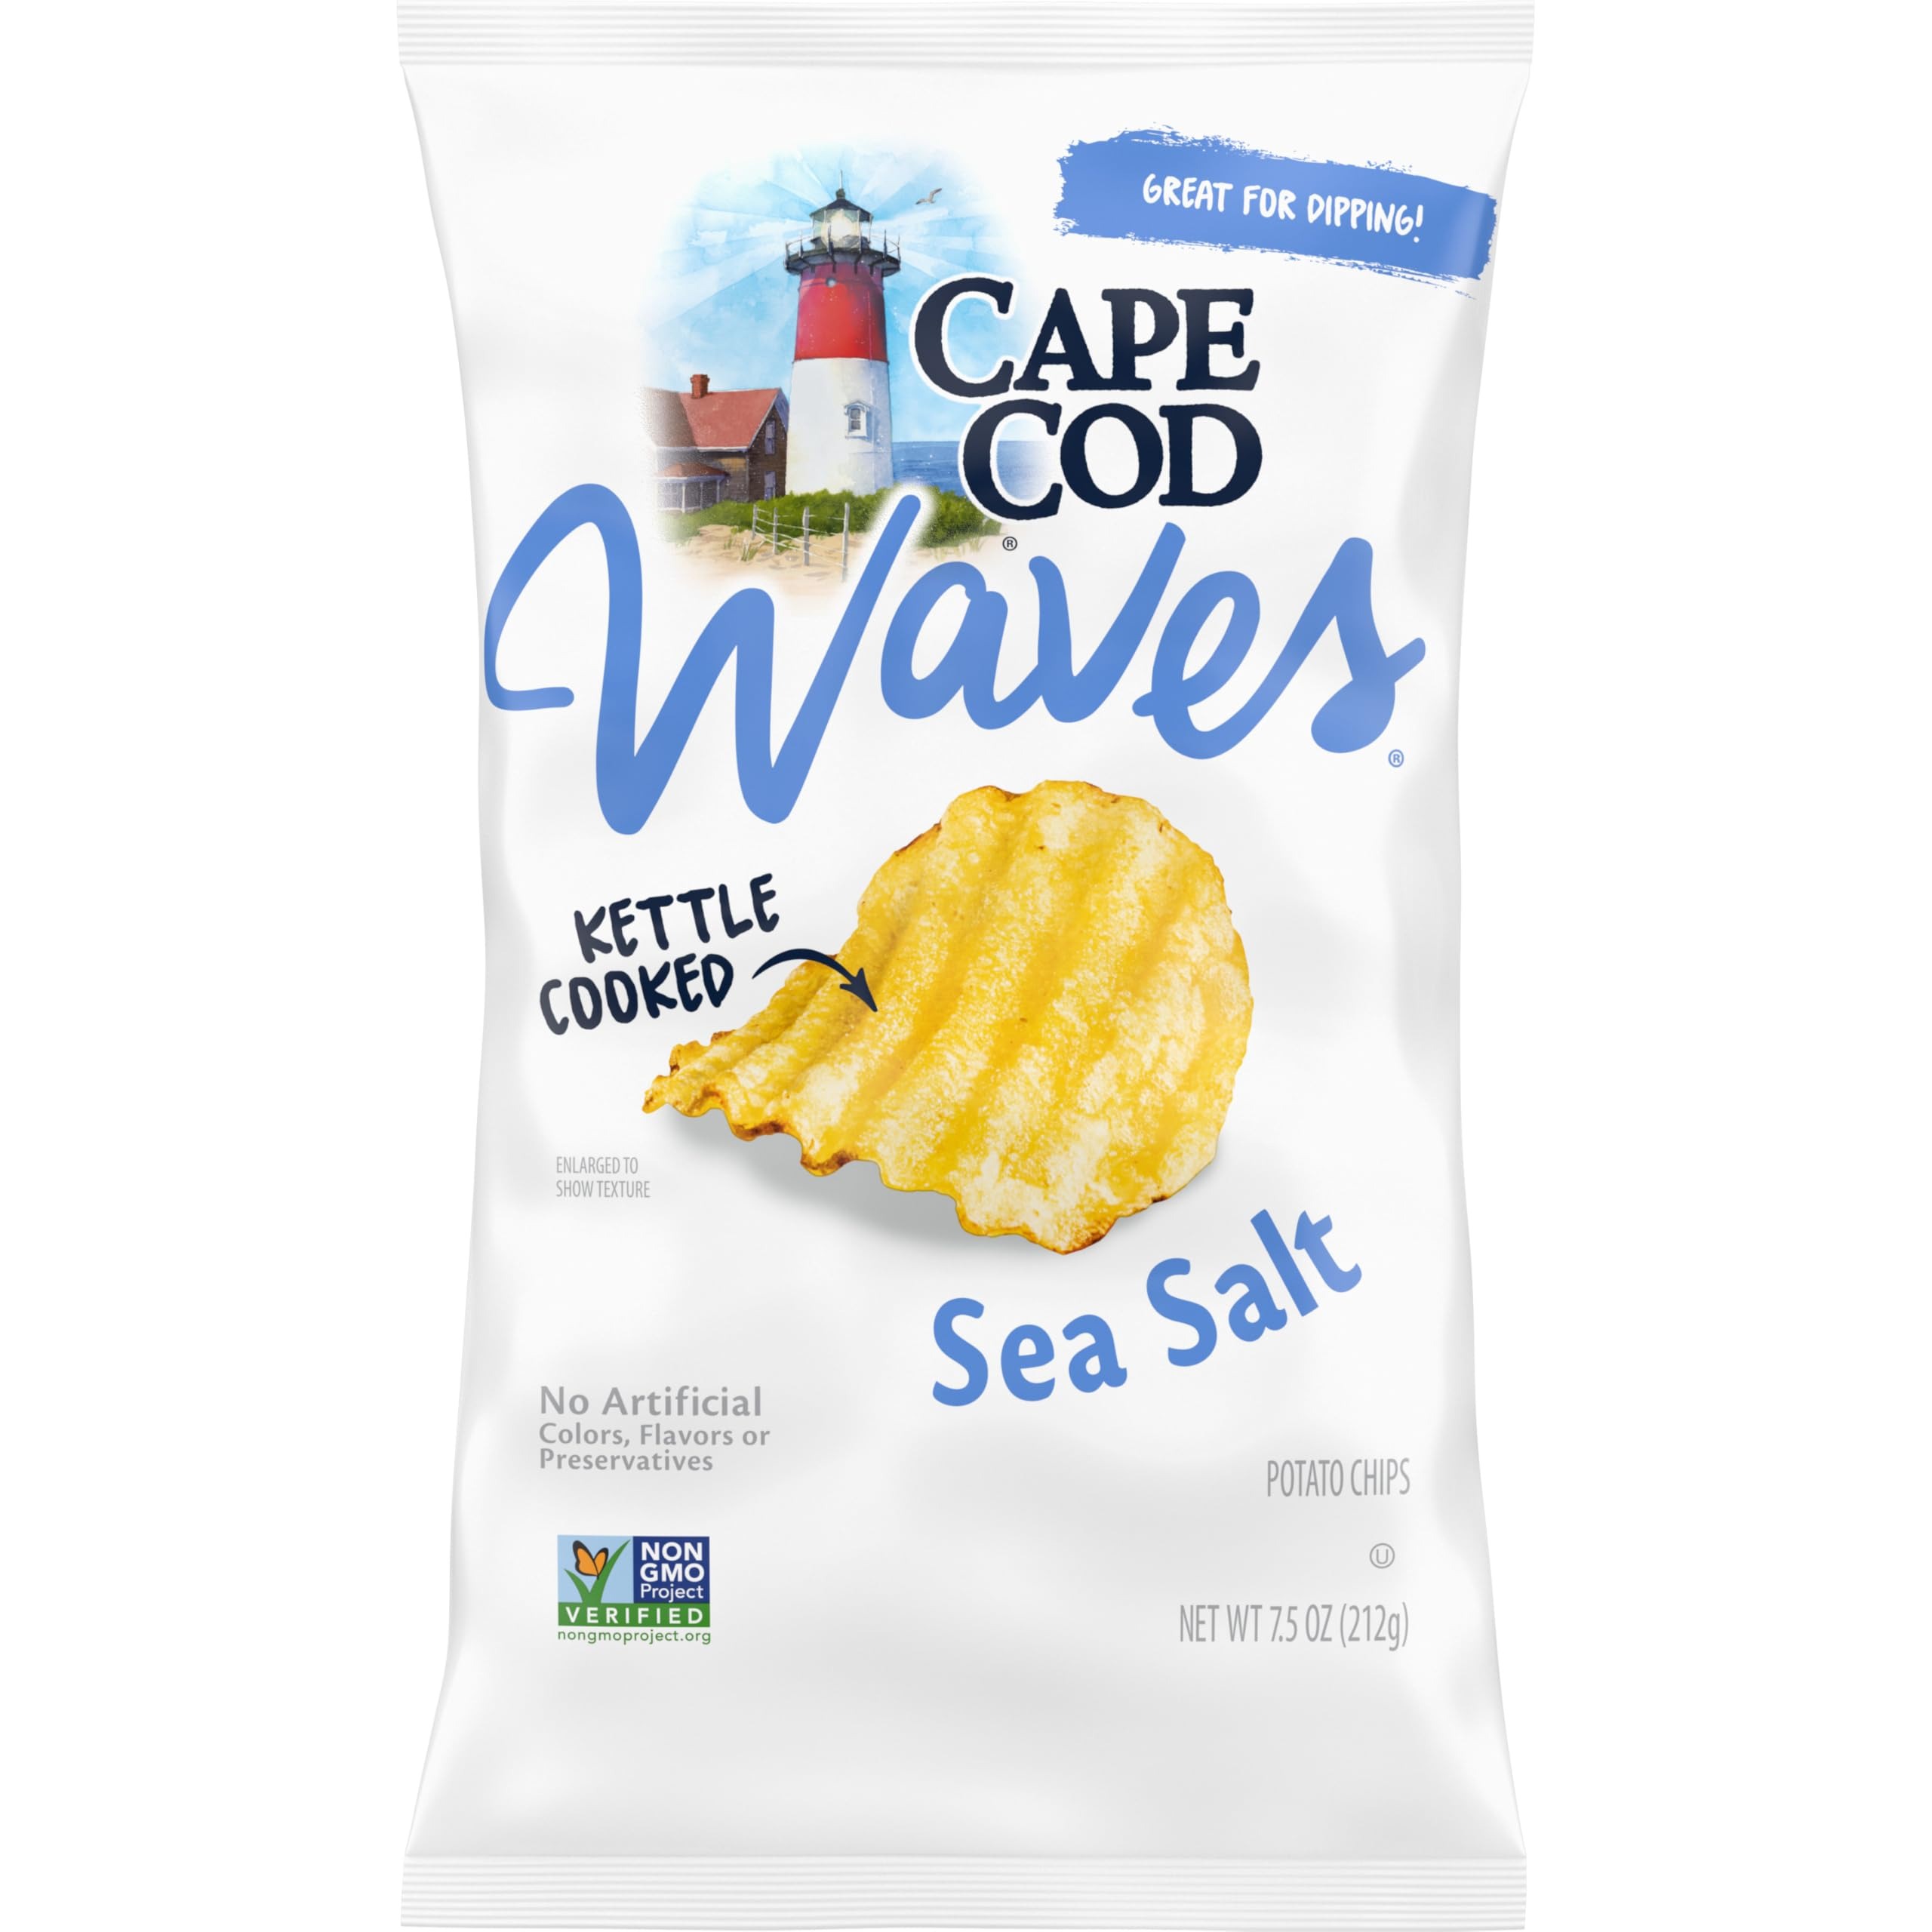
Item Name: Cape Cod Potato Chips Wavy Cut Sea Salt Kettle Chips, 7.5 Oz
Bullet Point 1: Carefully selected ingredients: choice potatoes sliced in a wavy cut and seasoned with sea salt
Bullet Point 2: Uniquely ridged chips: kettle cooked one small batch at a time, for a hearty crunch and a sturdy chip
Bullet Point 3: Gluten free: no artificial colors, flavors, or preservatives, gluten free, non-GMO project verified
Bullet Point 4: Great with dips: the hearty, crunchy texture of these chips is crafted for dipping
Bullet Point 5: Robust flavor: the 7.5-ounce bag of kettle chips is perfect for snacking or alongside a sandwich
Bullet Point 6: Savor what’s special: every chip is in invitation to savor what’s special about Cape Cod potato chips
Value: 7.5
Unit: Ounce

Price: 12.47